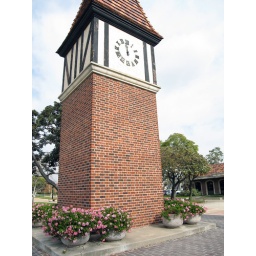
A clock tower near Westminster, CA.